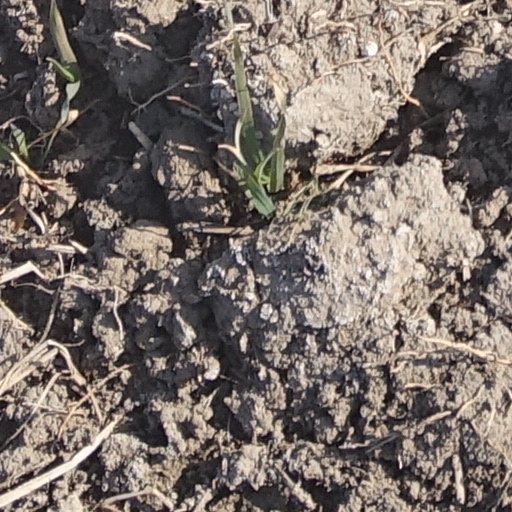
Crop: wheat